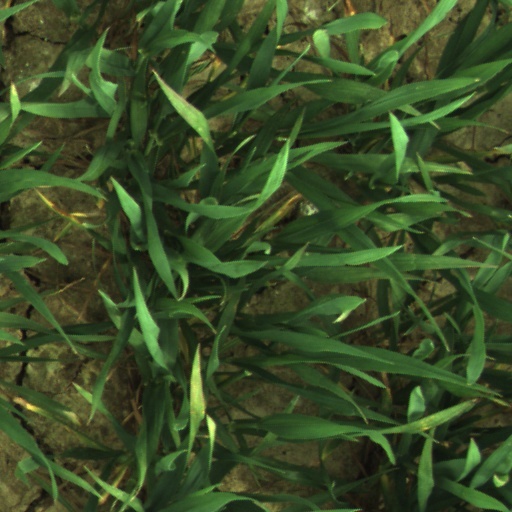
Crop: wheat